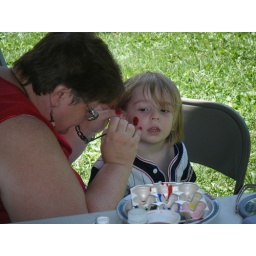
Emmett gets Spiderman painted on his face by a cool woman with guitar earrings. :)